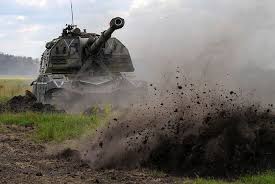
Label: Self Propelled Artillery